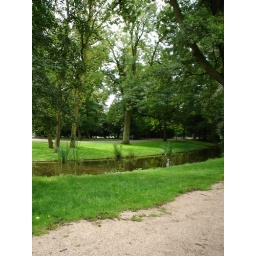
Later I spotted another heron on the banks of the lake stream further in the park and approached it slowly.